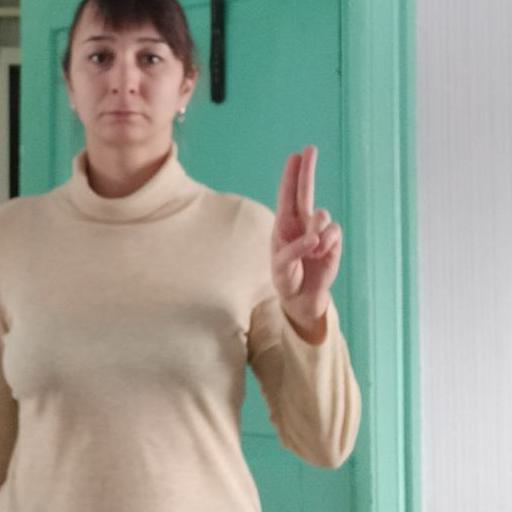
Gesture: two_up